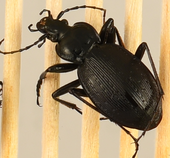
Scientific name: Carabus goryi
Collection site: Mountain Lake Biological Station NEON (MLBS), plot MLBS_002